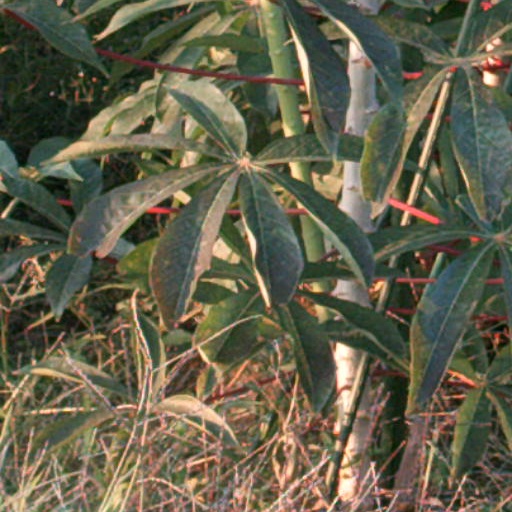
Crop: cassava